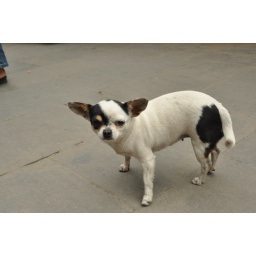
Tiny dog I found on the street in Xi'an